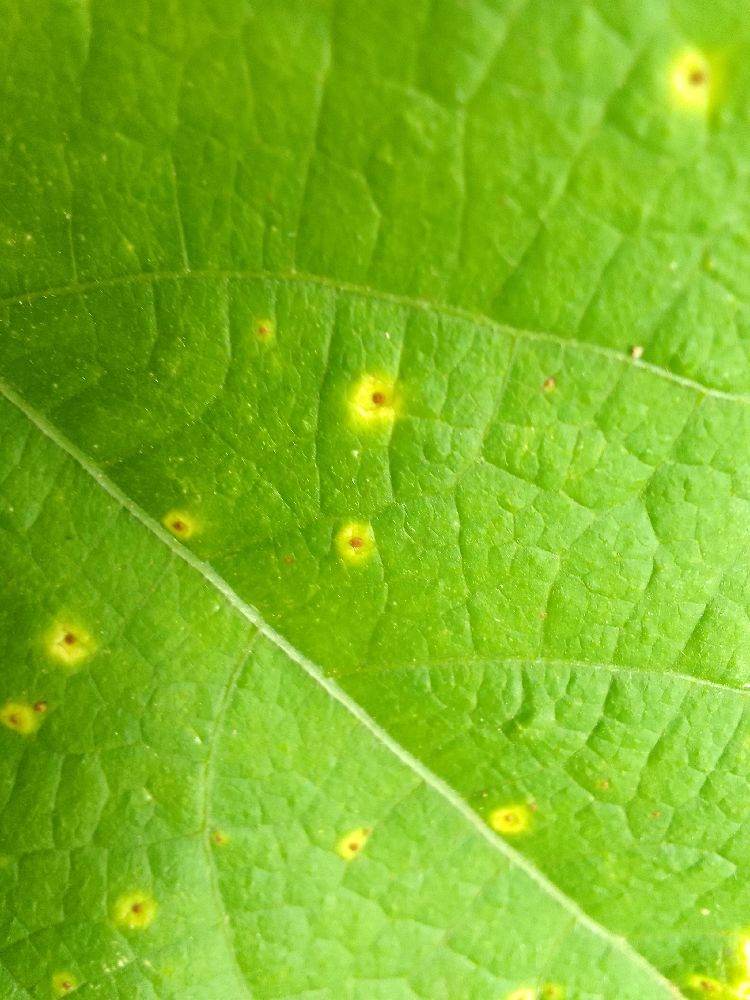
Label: rust